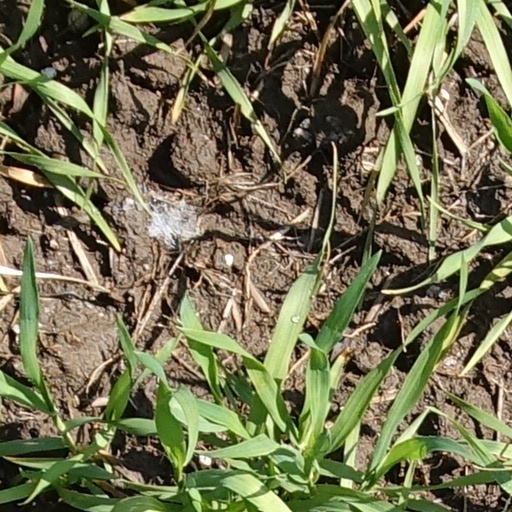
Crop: wheat